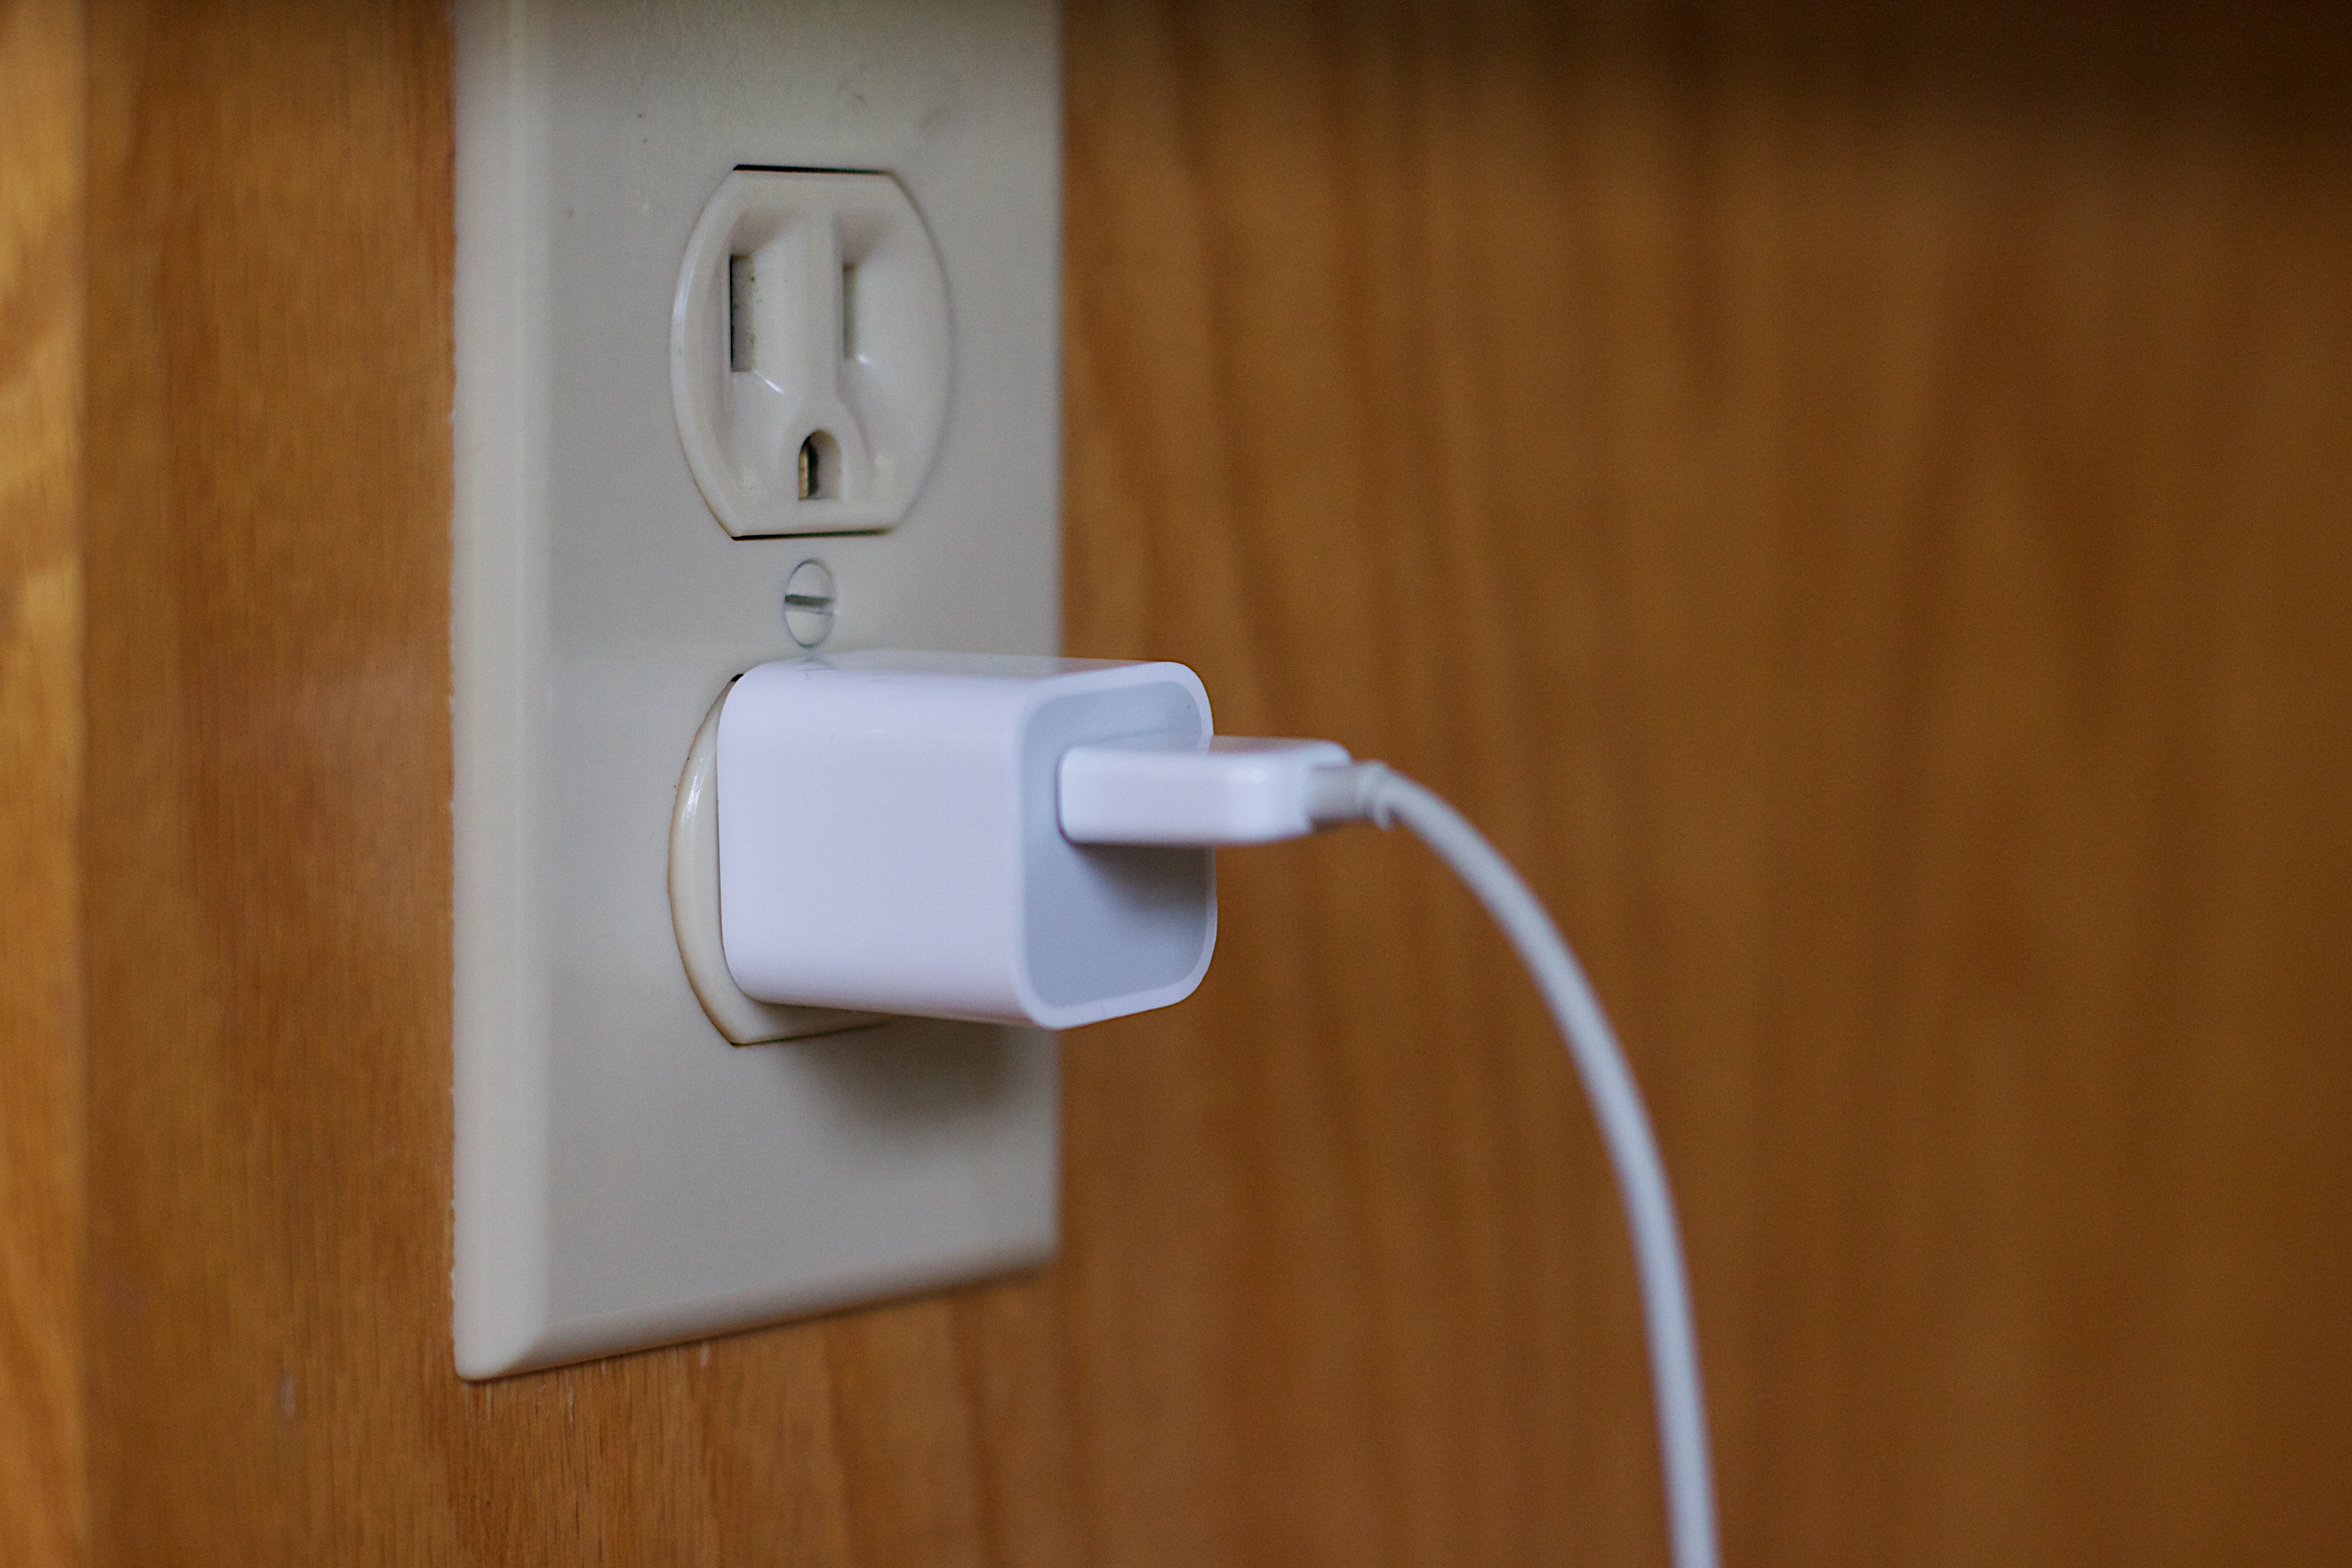
technology, lighting, product, electronics, dailyshoot, electronic device, electronics accessory, ac power plugs and socket outlets